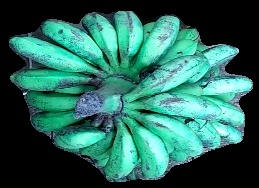
Variety: rasbale
Grade: grade3